Stephenson and Turner

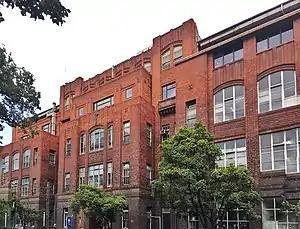

Stephenson's firm designed most of the major hospitals built in Australia in the 1930s. Robin Boyd wrote in his book, "Victorian Modern" (1947), "hospitals gave modern architecture in Australia its first big break". The early 20th century saw advancements in medical technology and treatments, which transformed hospitals into a symbol of modern and healthy society. Stephenson took full advantage of this and traveled to America in 1926–7 to research the most modern developments in hospital design and equipment. They immediately embarked on a number of hospital commissions, such as the Wangaratta Base Hospital, the Jesse McPherson wing of the Queen Victoria Hospital then located in William Street, and a large campus for 'crippled children' for the children's hospital at Somers. The firm's first major city hospital commission was the Healy Wing at St Vincent's Hospital in Fitzroy, where Stephenson provided efficient planning and accommodation of modern medical technology. All these hospitals were designed in eclectic styles typical of American hospitals, St Vincent's being the most adventurous – the design of 1928 was a massive block with arched windows at each end and columns flanking the entrance, a design which evolved when it was finally built in 1931–34 taking on some more Art Deco characteristics of a stepped skyscraper profile and patterned brickwork that varied from dark at the base to light on the top storeys.